Juan Bautista Cabral

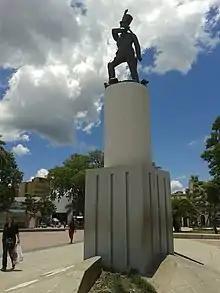
Monument to Sergeant Juan Bautista Cabral in Corrientes

Juan Bautista Cabral (24 June 1789 – 3 February 1813) was an Argentine soldier, of Zambo origin, of the Regiment of Mounted Grenadiers who died in the Battle of San Lorenzo, while he was aiding then Colonel Don José de San Martín, whose horse had fallen to enemy fire. The action of Cabral in this first military confrontation of the Argentine War of Independence gave him lasting fame and a prominent place among Argentine patriots.